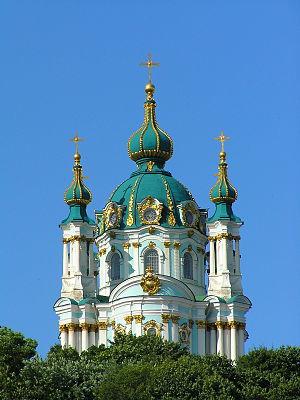
L'église Saint André, est une église baroque située à Kiev, capitale de l'Ukraine. Elle est parfois appelée à tort cathédrale.